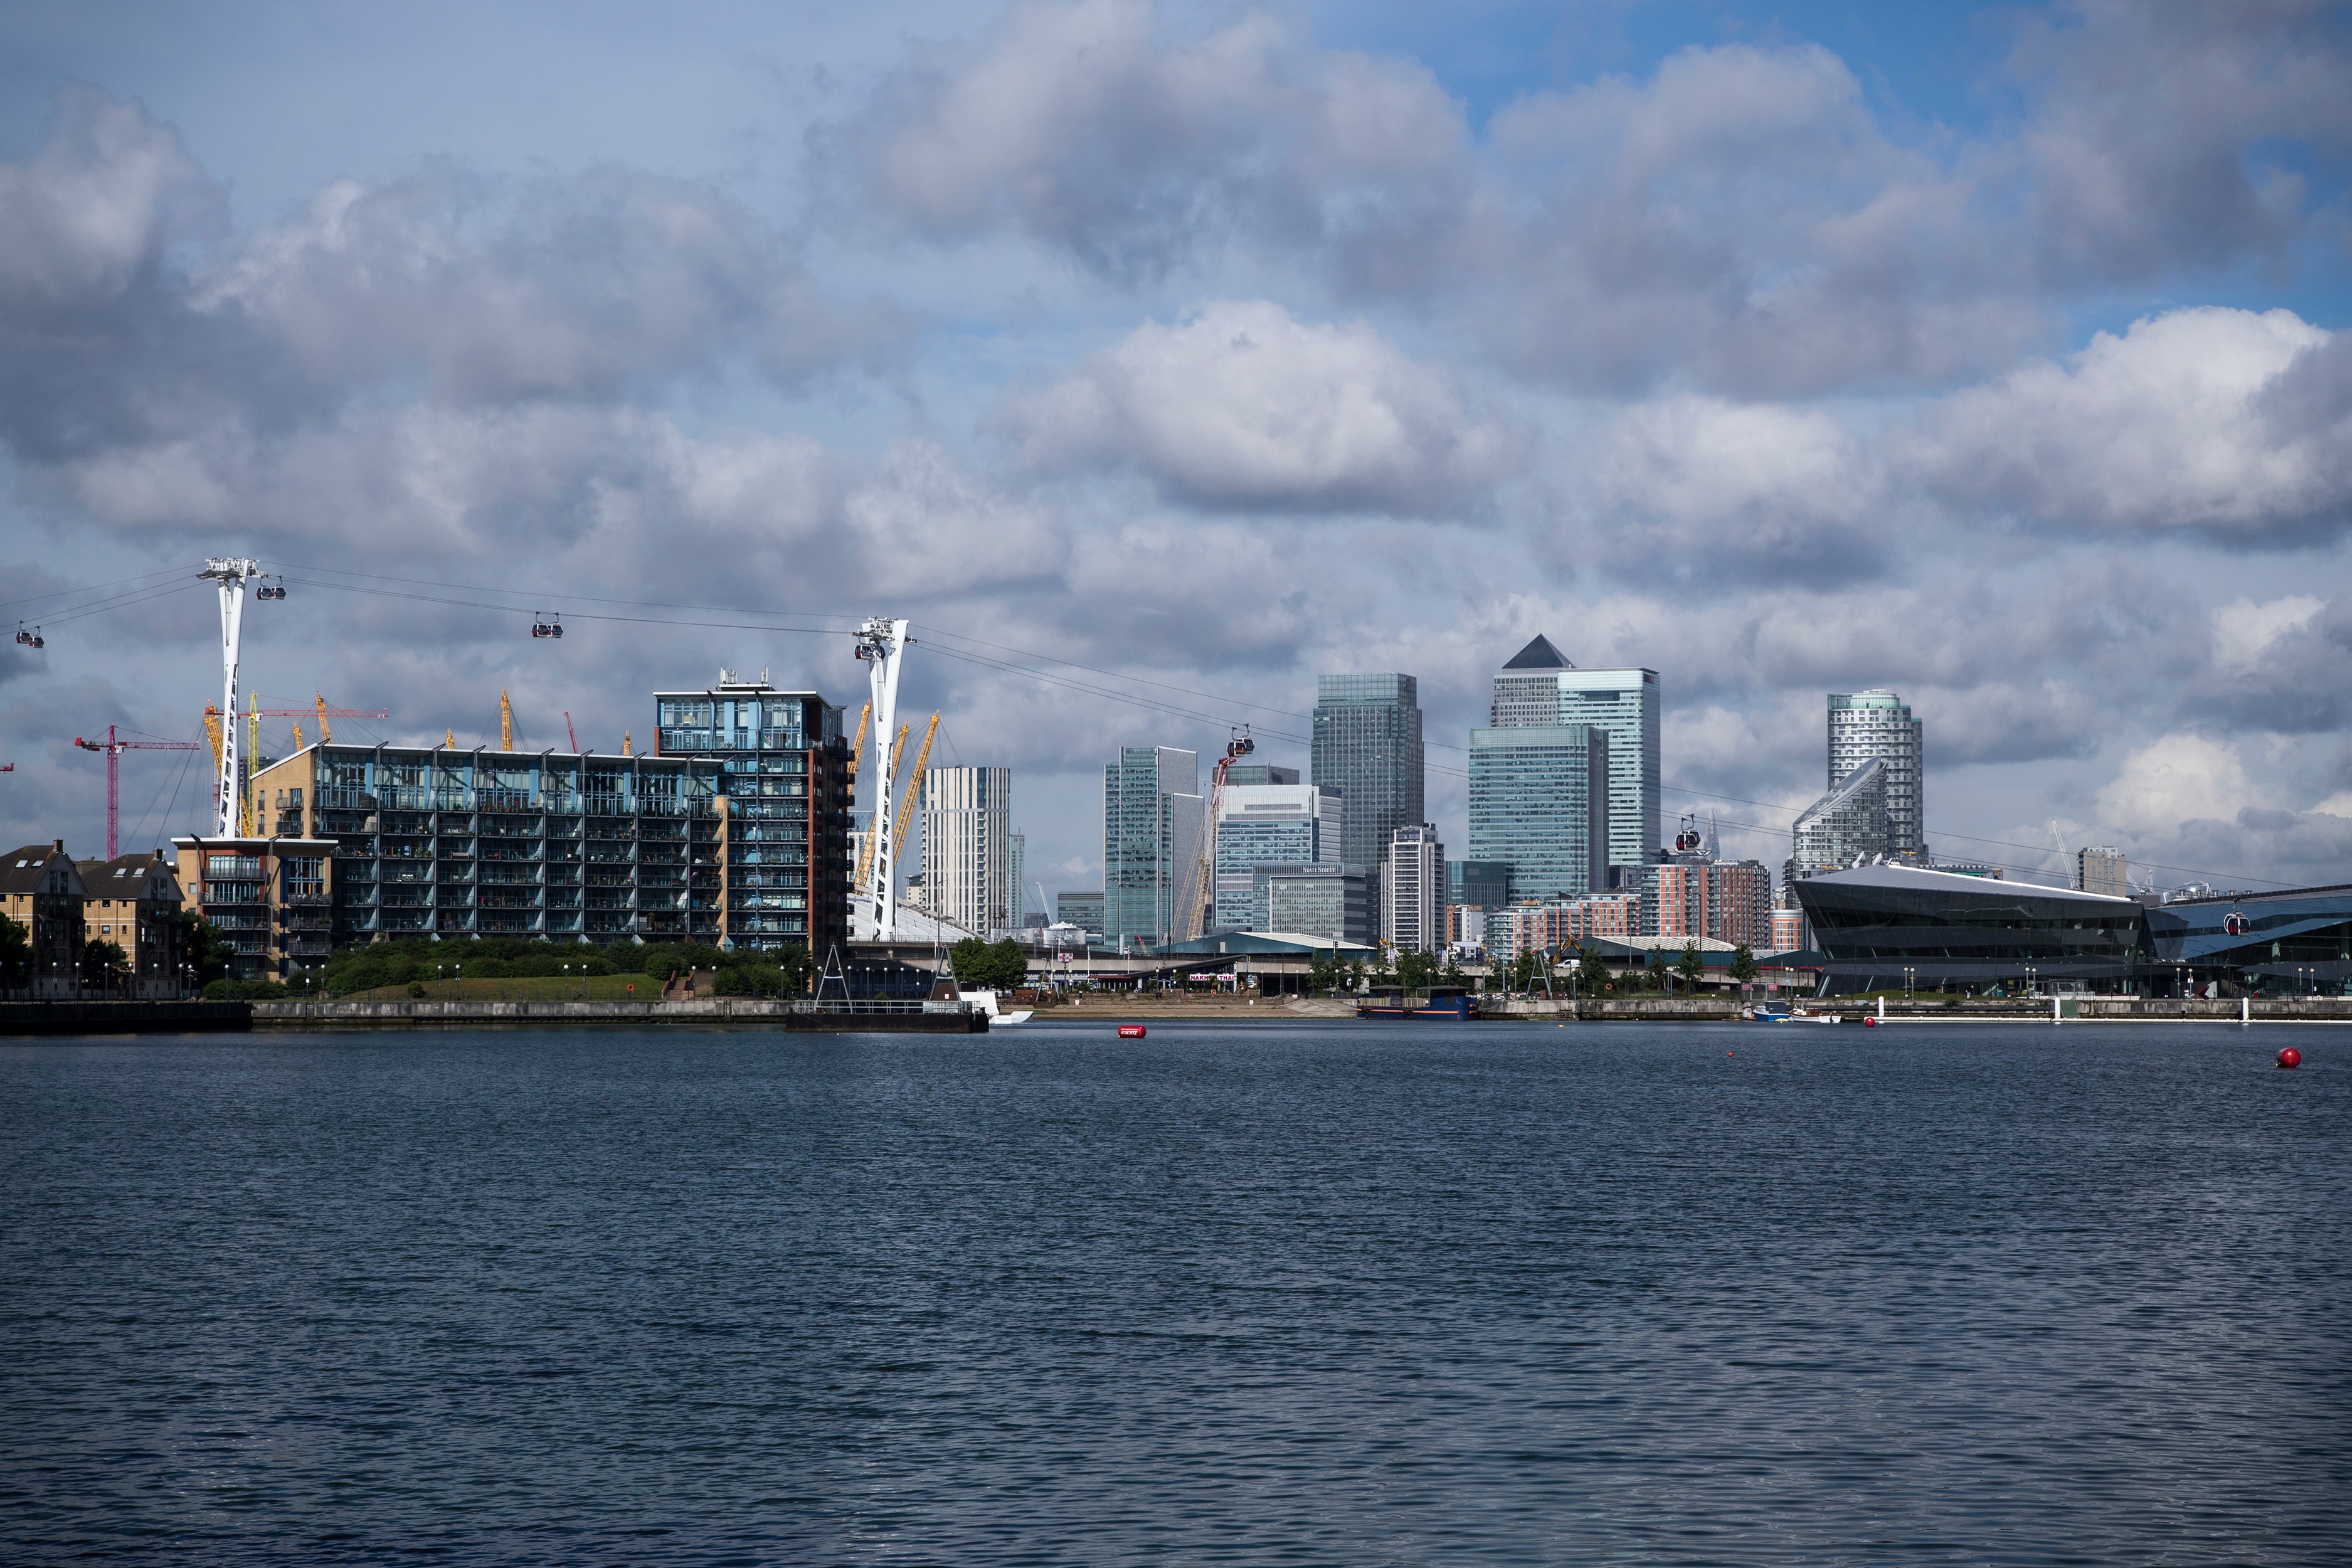
sea, horizon, dock, cloud, skyline, city, skyscraper, river, cityscape, downtown, reflection, vehicle, bay, landmark, harbor, port, waterway, urban area, geographical feature, human settlement